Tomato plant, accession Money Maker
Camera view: vertical (180 deg); turntable rotation: 330 degrees
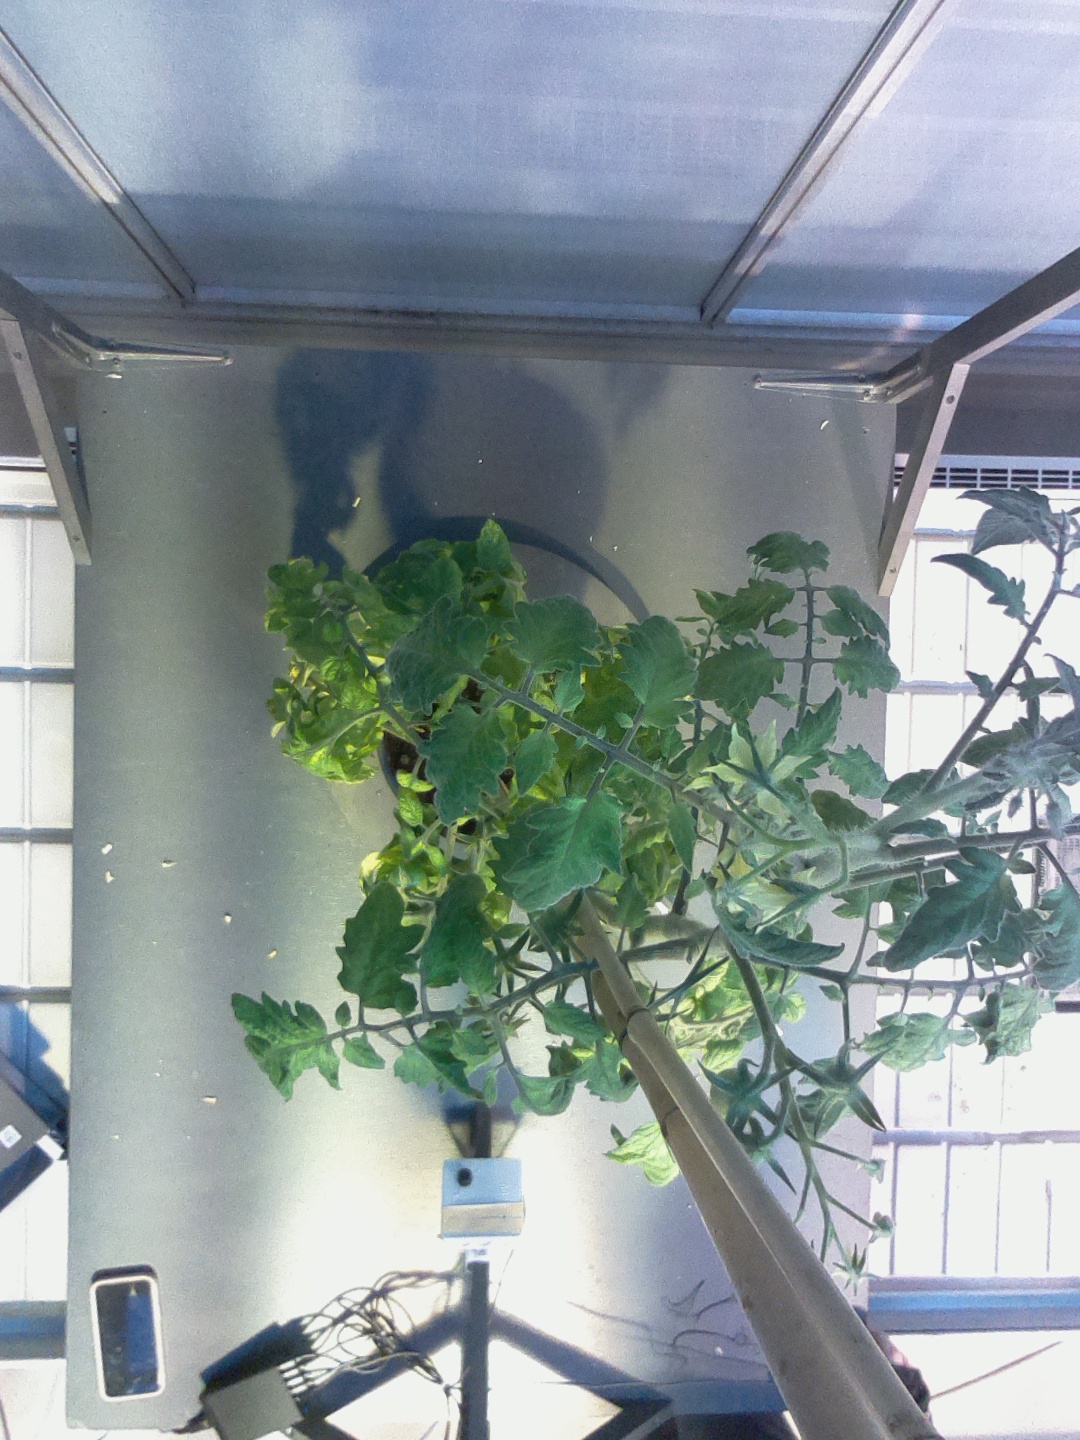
BBCH growth stage 71: 10%-20% of final fruit size